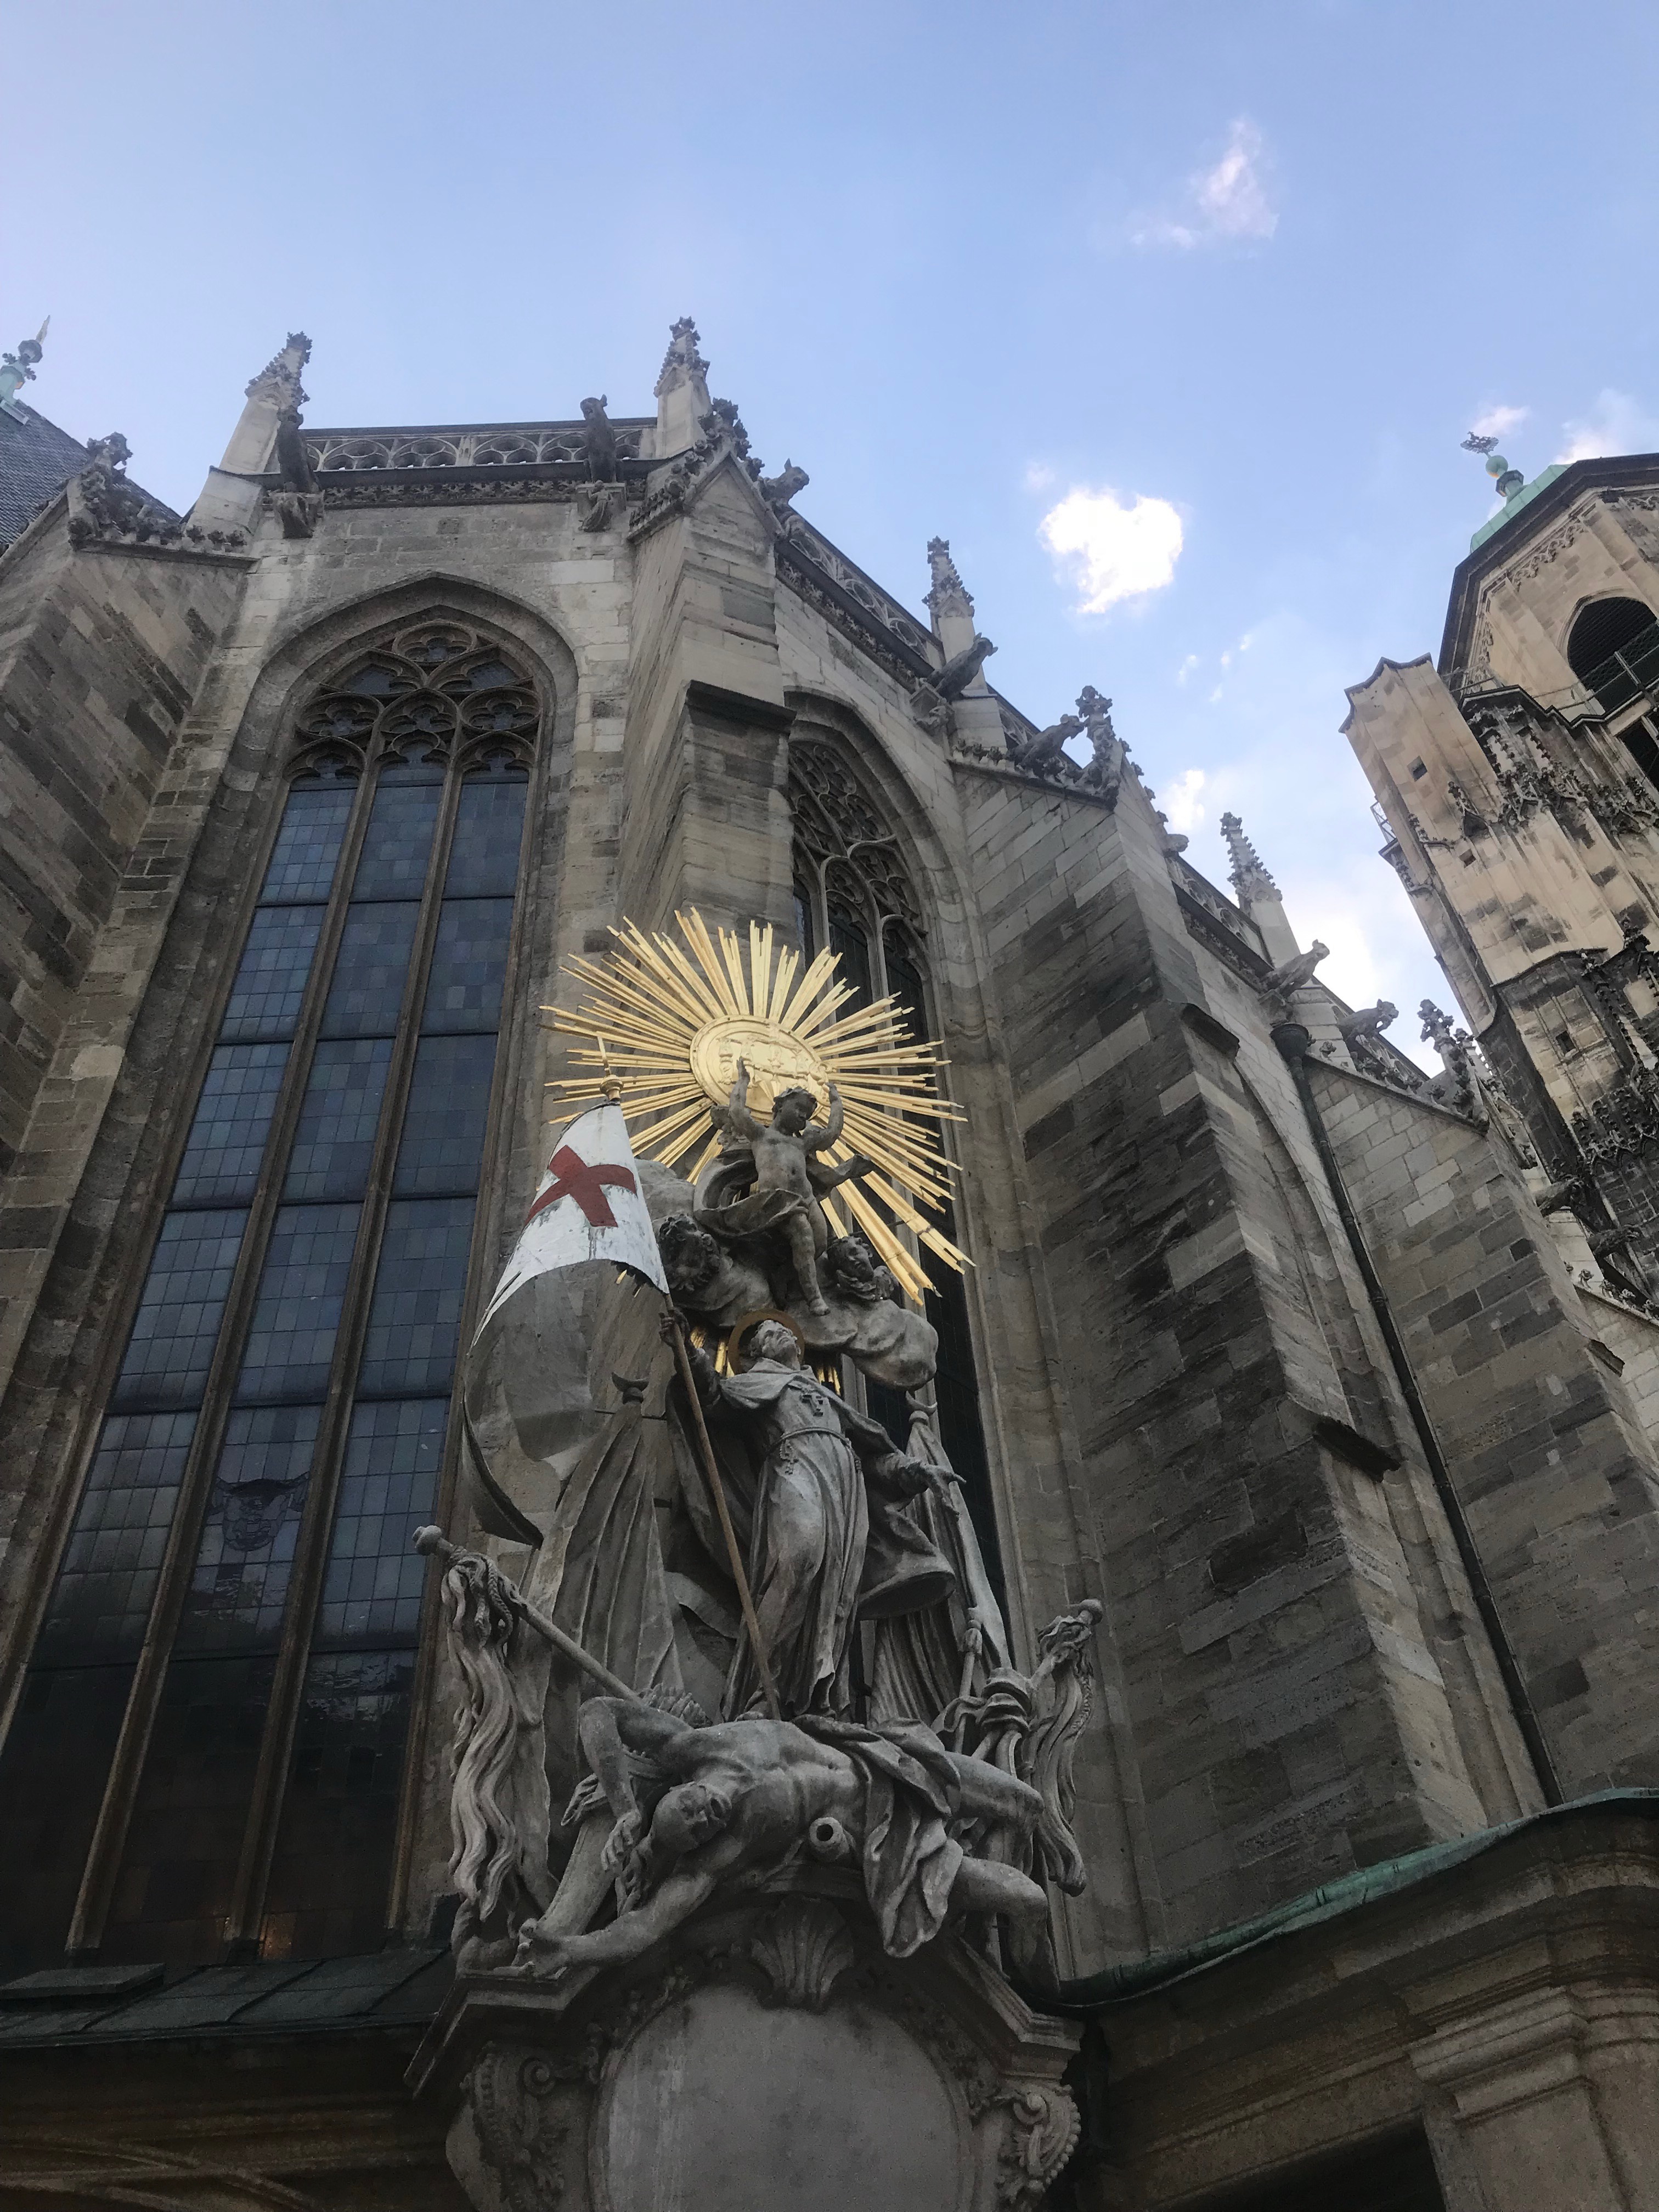
city, monument, cityscape, statue, landmark, sculpture, building, sky, medieval architecture, gothic architecture, cathedral, historic site, facade, place of worship, tours, ancient history, memorial, middle ages, tree, religion